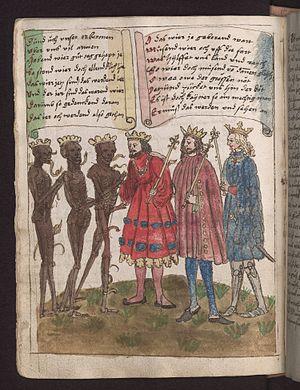
Le Dit des trois Morts et des trois Vifs représente, sous forme de peinture, de miniature, d'enluminure ou de sculpture, trois cadavres s'adressant à trois jeunes piétons richement parés, souvent en train de chasser. Ce thème s'est popularisé autour des XIVᵉ et XVᵉ siècles.